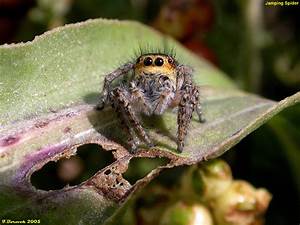
Label: ragno